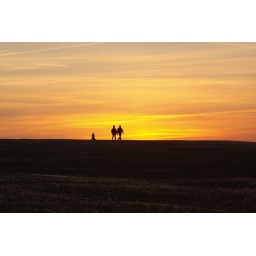
couple (with dog!) walking against the skyline on cleeve hill at sunset